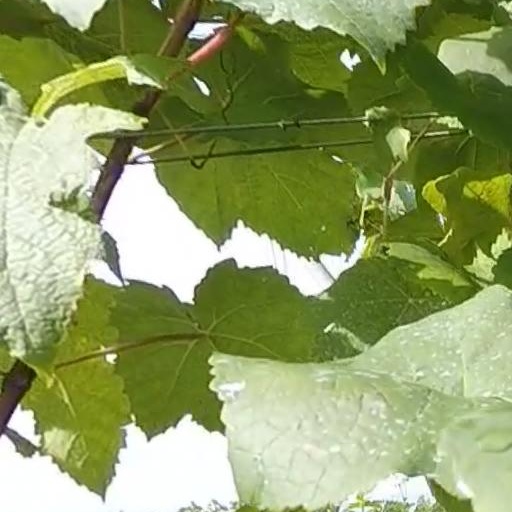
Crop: grape